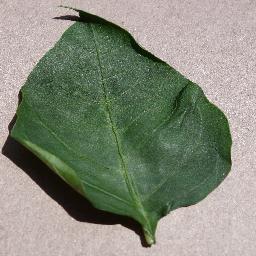
Label: Pepper,_bell___healthy